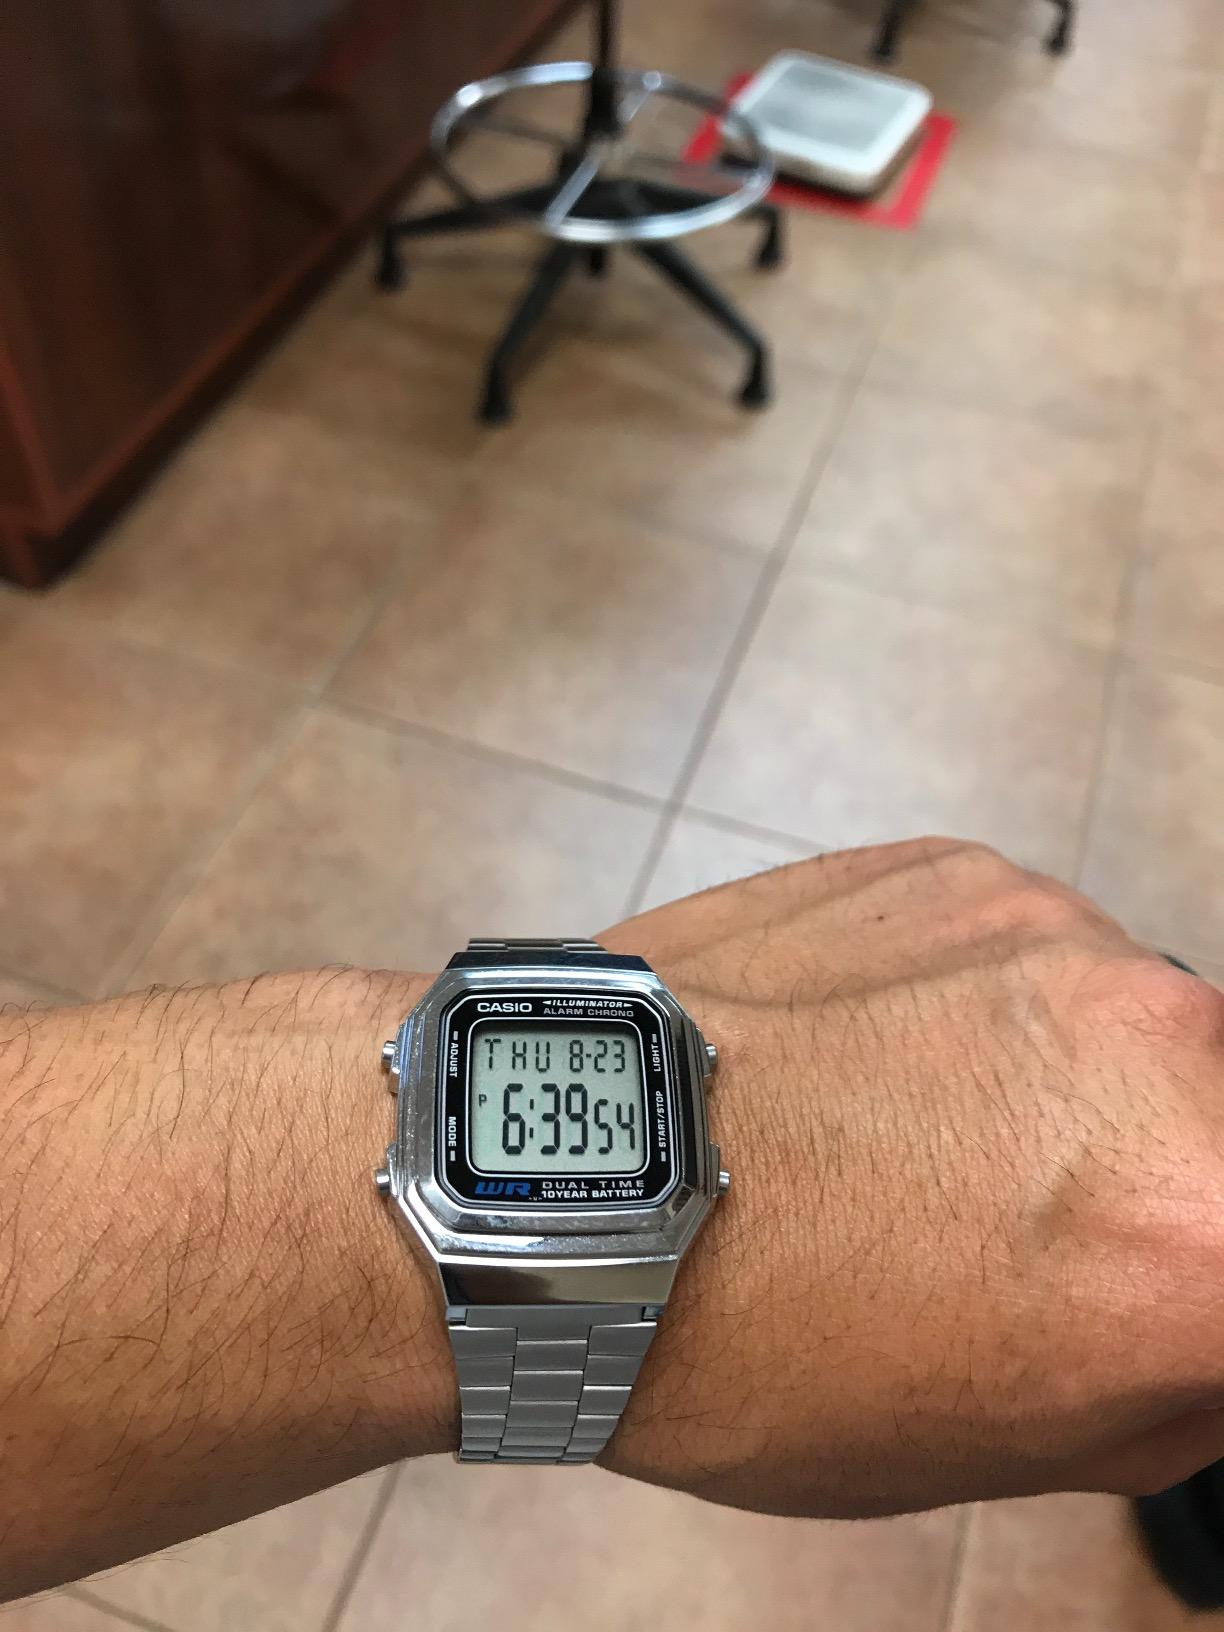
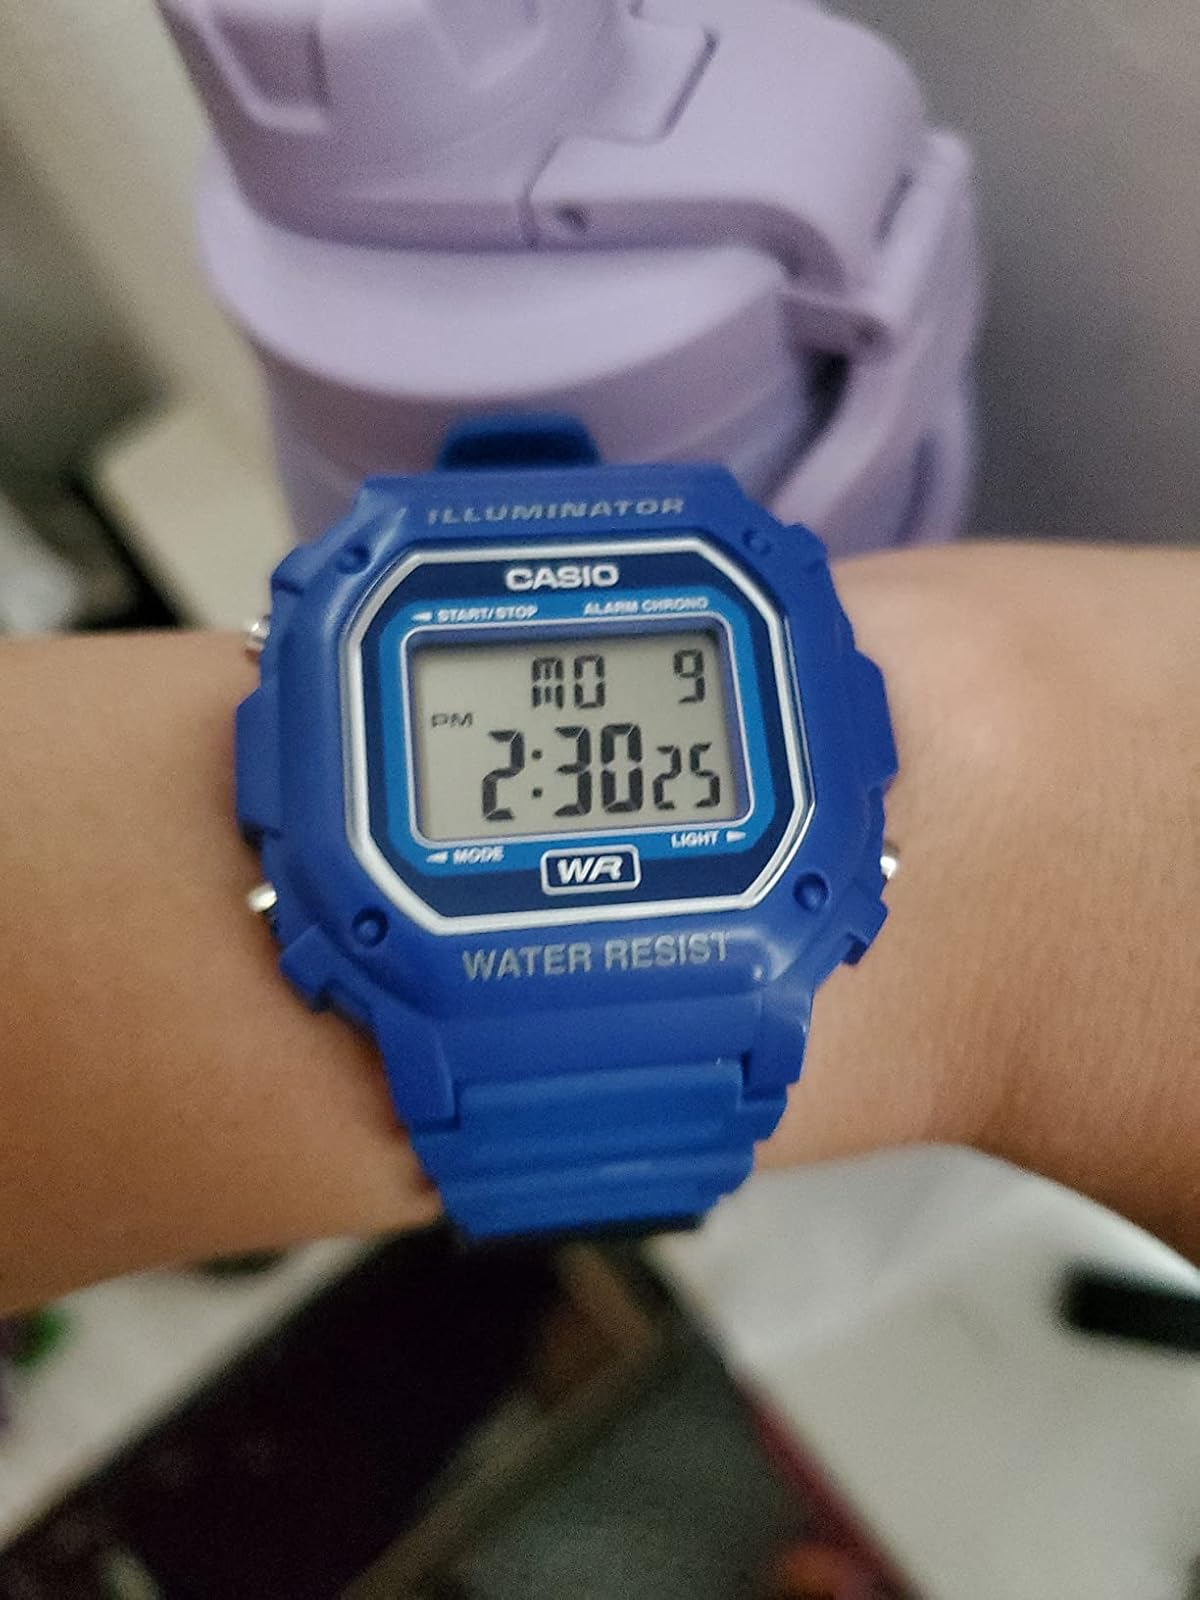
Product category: accessories_watch
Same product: no